Steel Angel Kurumi

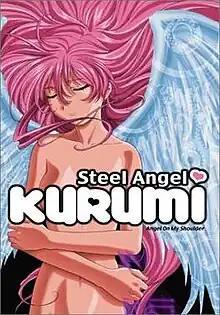
Volume 1 DVD cover (English version)

is a Japanese manga series created by Kaishaku. An anime series adaptation directed by Naohito Takahashi, animated by Oriental Light and Magic, produced by Pony Canyon with character designs by Yuriko Chiba and Yūji Ikeda and music by Toshihiko Sahashi has been translated and released in North America by ADV Films. In 2008, Crunchyroll announced it had partnered with Pony Canyon to release the "Steel Angel Kurumi" series for streaming and download. The entire series was compiled in a Blu-ray box set by Pony Canyon on September 19, 2012.